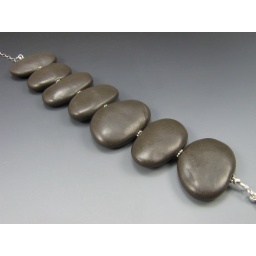
Faux river rocks in polymer clay